Battle of Taejon

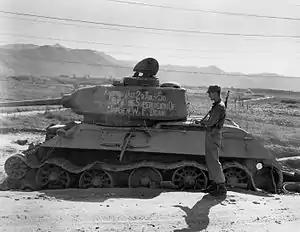
Soldiers stand around a destroyed tank with writing on it reading "Knocked out 20 July 1950 with the supervision of Maj. Gen. W.F. Dean"

The North Koreans then moved against Taejon city. On 19 July, North Korean forces entered Taejon, the site of the 24th Infantry Division's headquarters. The North Korean 3rd Division formed a roadblock between Taejon and Okchon, cutting off the 21st Infantry in its reserve positions. The 21st Infantry was subsequently unable to join the fight. However, it attempted to hold the route of escape for the rest of the division during most of the fight at Taejon.